Louis-Philippe de Rigaud, Marquis de Vaudreuil

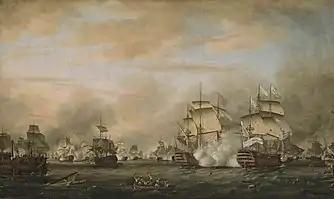
The Battle of the Saintes, which Vaudreuil fought in

Vaudreuil was dispatched to America when the French entered the war on the side of the Americans in February 1778. His first engagement came at the Battle of Ushant, an island on the north-west part of France near Brest, where the French Navy and Royal Navy fought to a draw. He was at sea for about five months.